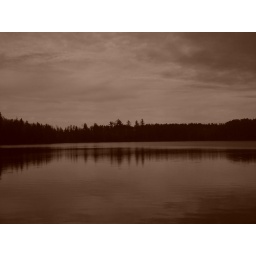
b&w sky over water